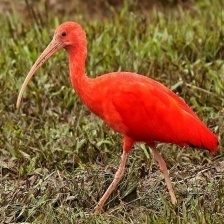
Species: SCARLET IBIS
Scientific name: EUDOCIMUS RUBER